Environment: real
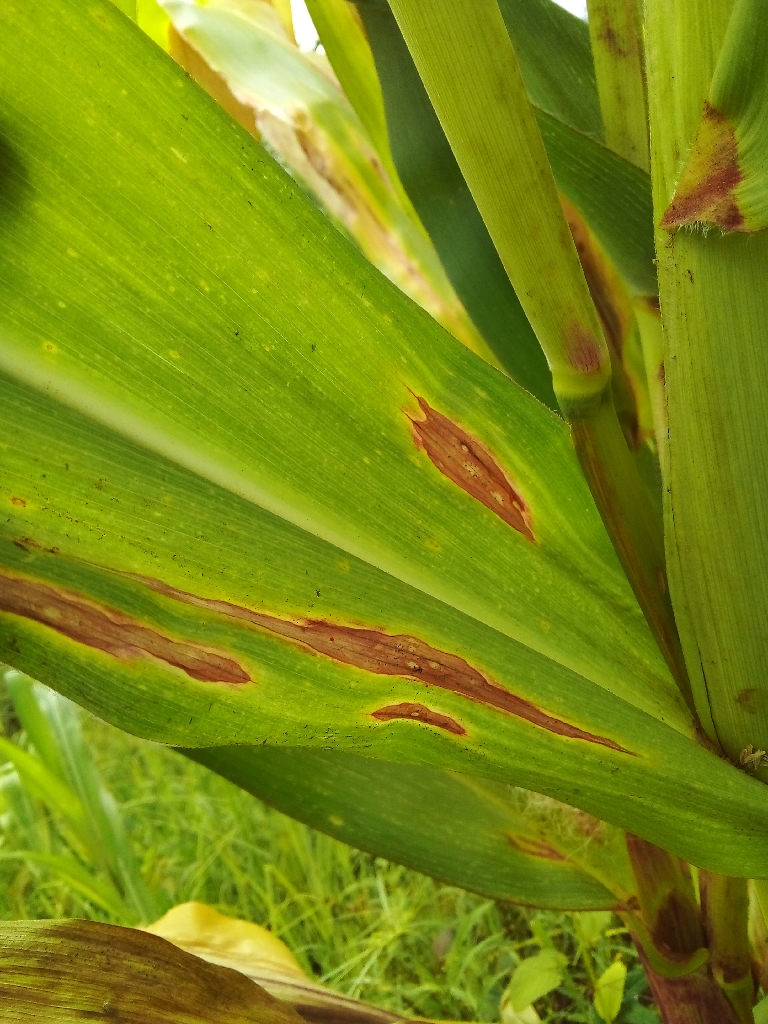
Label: northern_corn_leaf_blight